Diepholz station

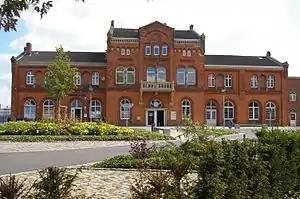
Diepholz railway station

Diepholz is a railway station located in Diepholz, Germany. The station is located on the Wanne-Eickel–Hamburg railway. The train services are operated by Deutsche Bahn.